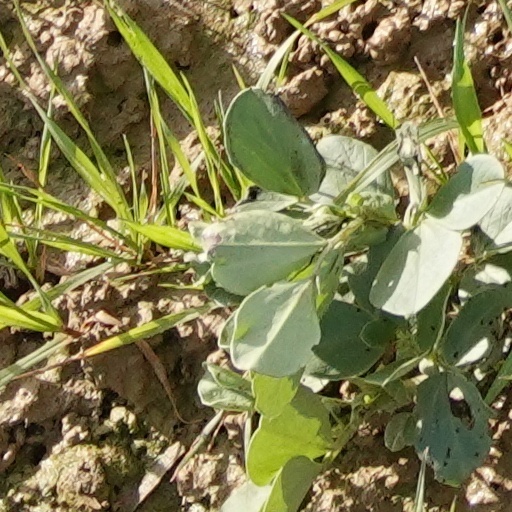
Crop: wheat